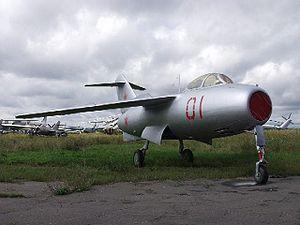
L’entreprise russe de construction de matériel spatial NPO S. A. Lavotchkine a été créée en 1937 à l’époque soviétique à l’origine comme bureau d’études expérimental par Semion Alexeïevitch Lavotchkine. En tant qu'employé de l’institut central d’aérohydrodynamique puis en tant que chef de son propre « OKB », il développa des armements et des avions de combat. Les premiers développements portaient en plus du La de Lavotchkine deux fois la lettre G, initiale des membres de son équipe Goudkov et Gorbounov. Lavotchkine est particulièrement connu pour avoir développé au cours de la Seconde Guerre mondiale les chasseurs La-5 et La-7. Les La-9 et La-11 furent les derniers chasseurs à moteur à piston des forces aériennes soviétiques.